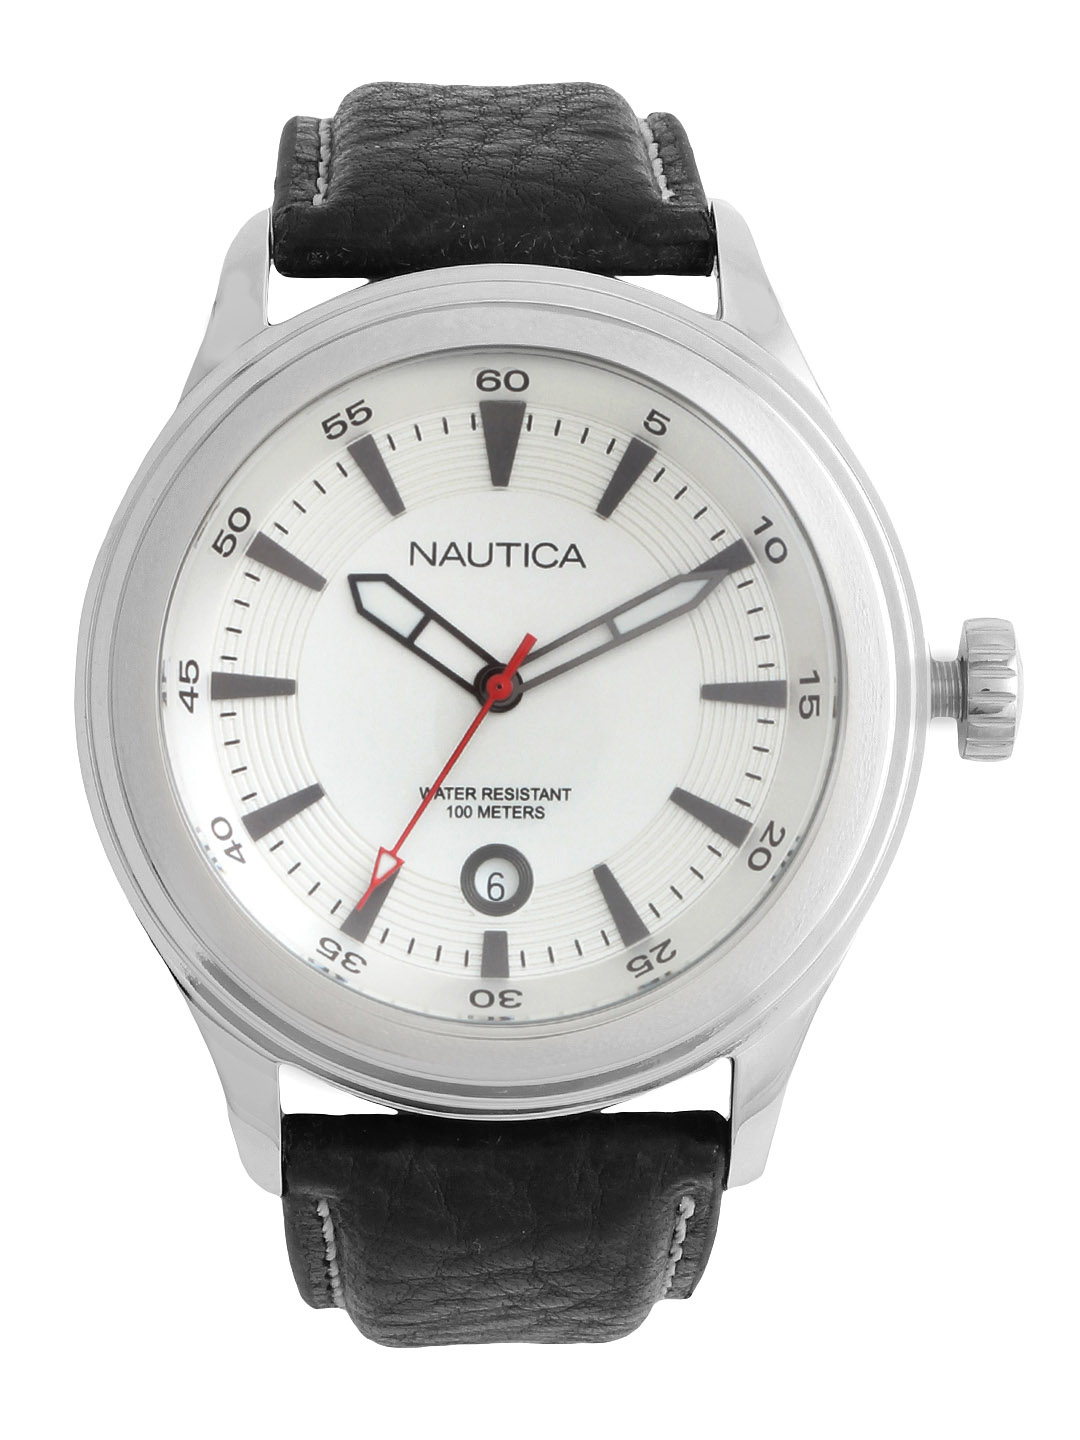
Nautica Men Silver Dial Watch
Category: Accessories / Watches / Watches
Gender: Men
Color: Silver
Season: Winter 2016
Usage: Casual